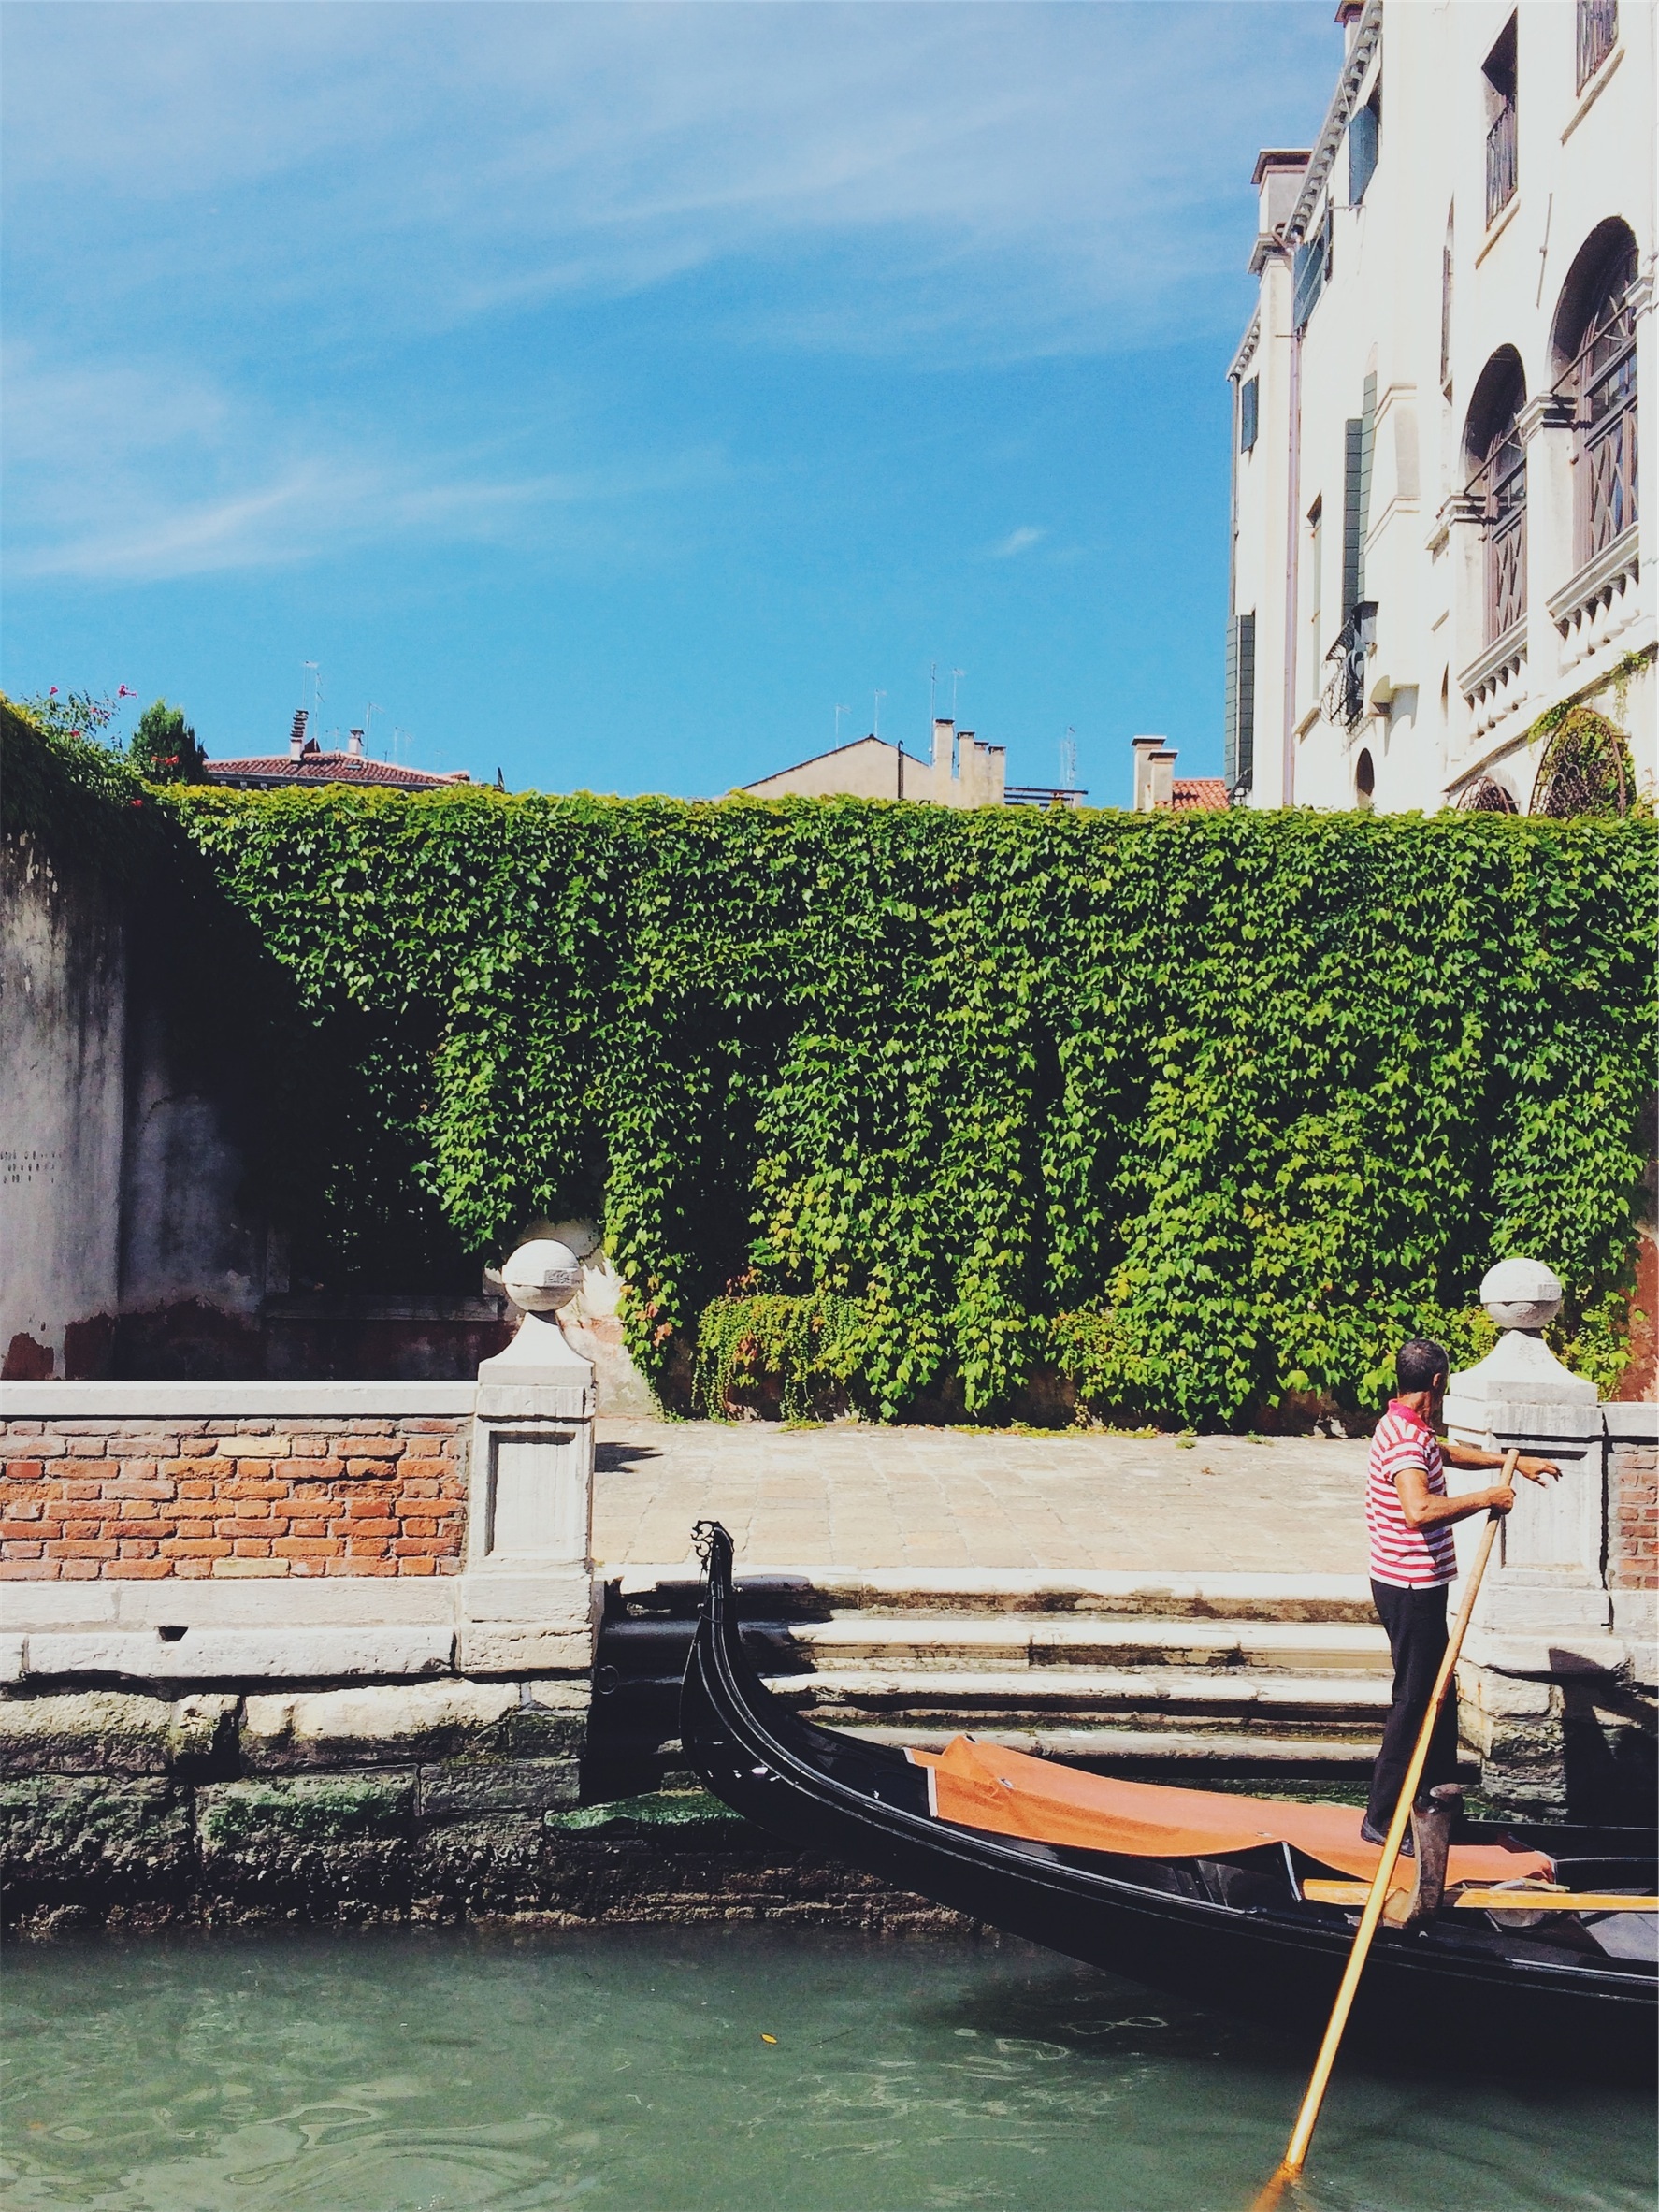
man, sea, water, boat, river, canal, steps, vacation, travel, guy, oar, vehicle, tourism, waterway, vines, boating, shrubs, gondola